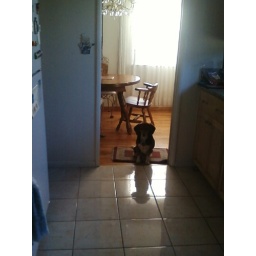
he learned to sit patiently by the door while his food is poured into his bowl